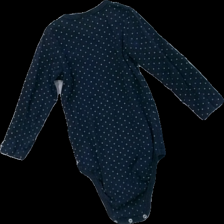
View: back
Type: Top
Category: Children
Brand: Lindex
Colors: Blue, White
Material: 100% Cotton
Pattern: Dots
Cut: Regular
Size: 80
Season: All
Price range: 50-100
Recommended usage: Reuse
Description: Blue body with white dots